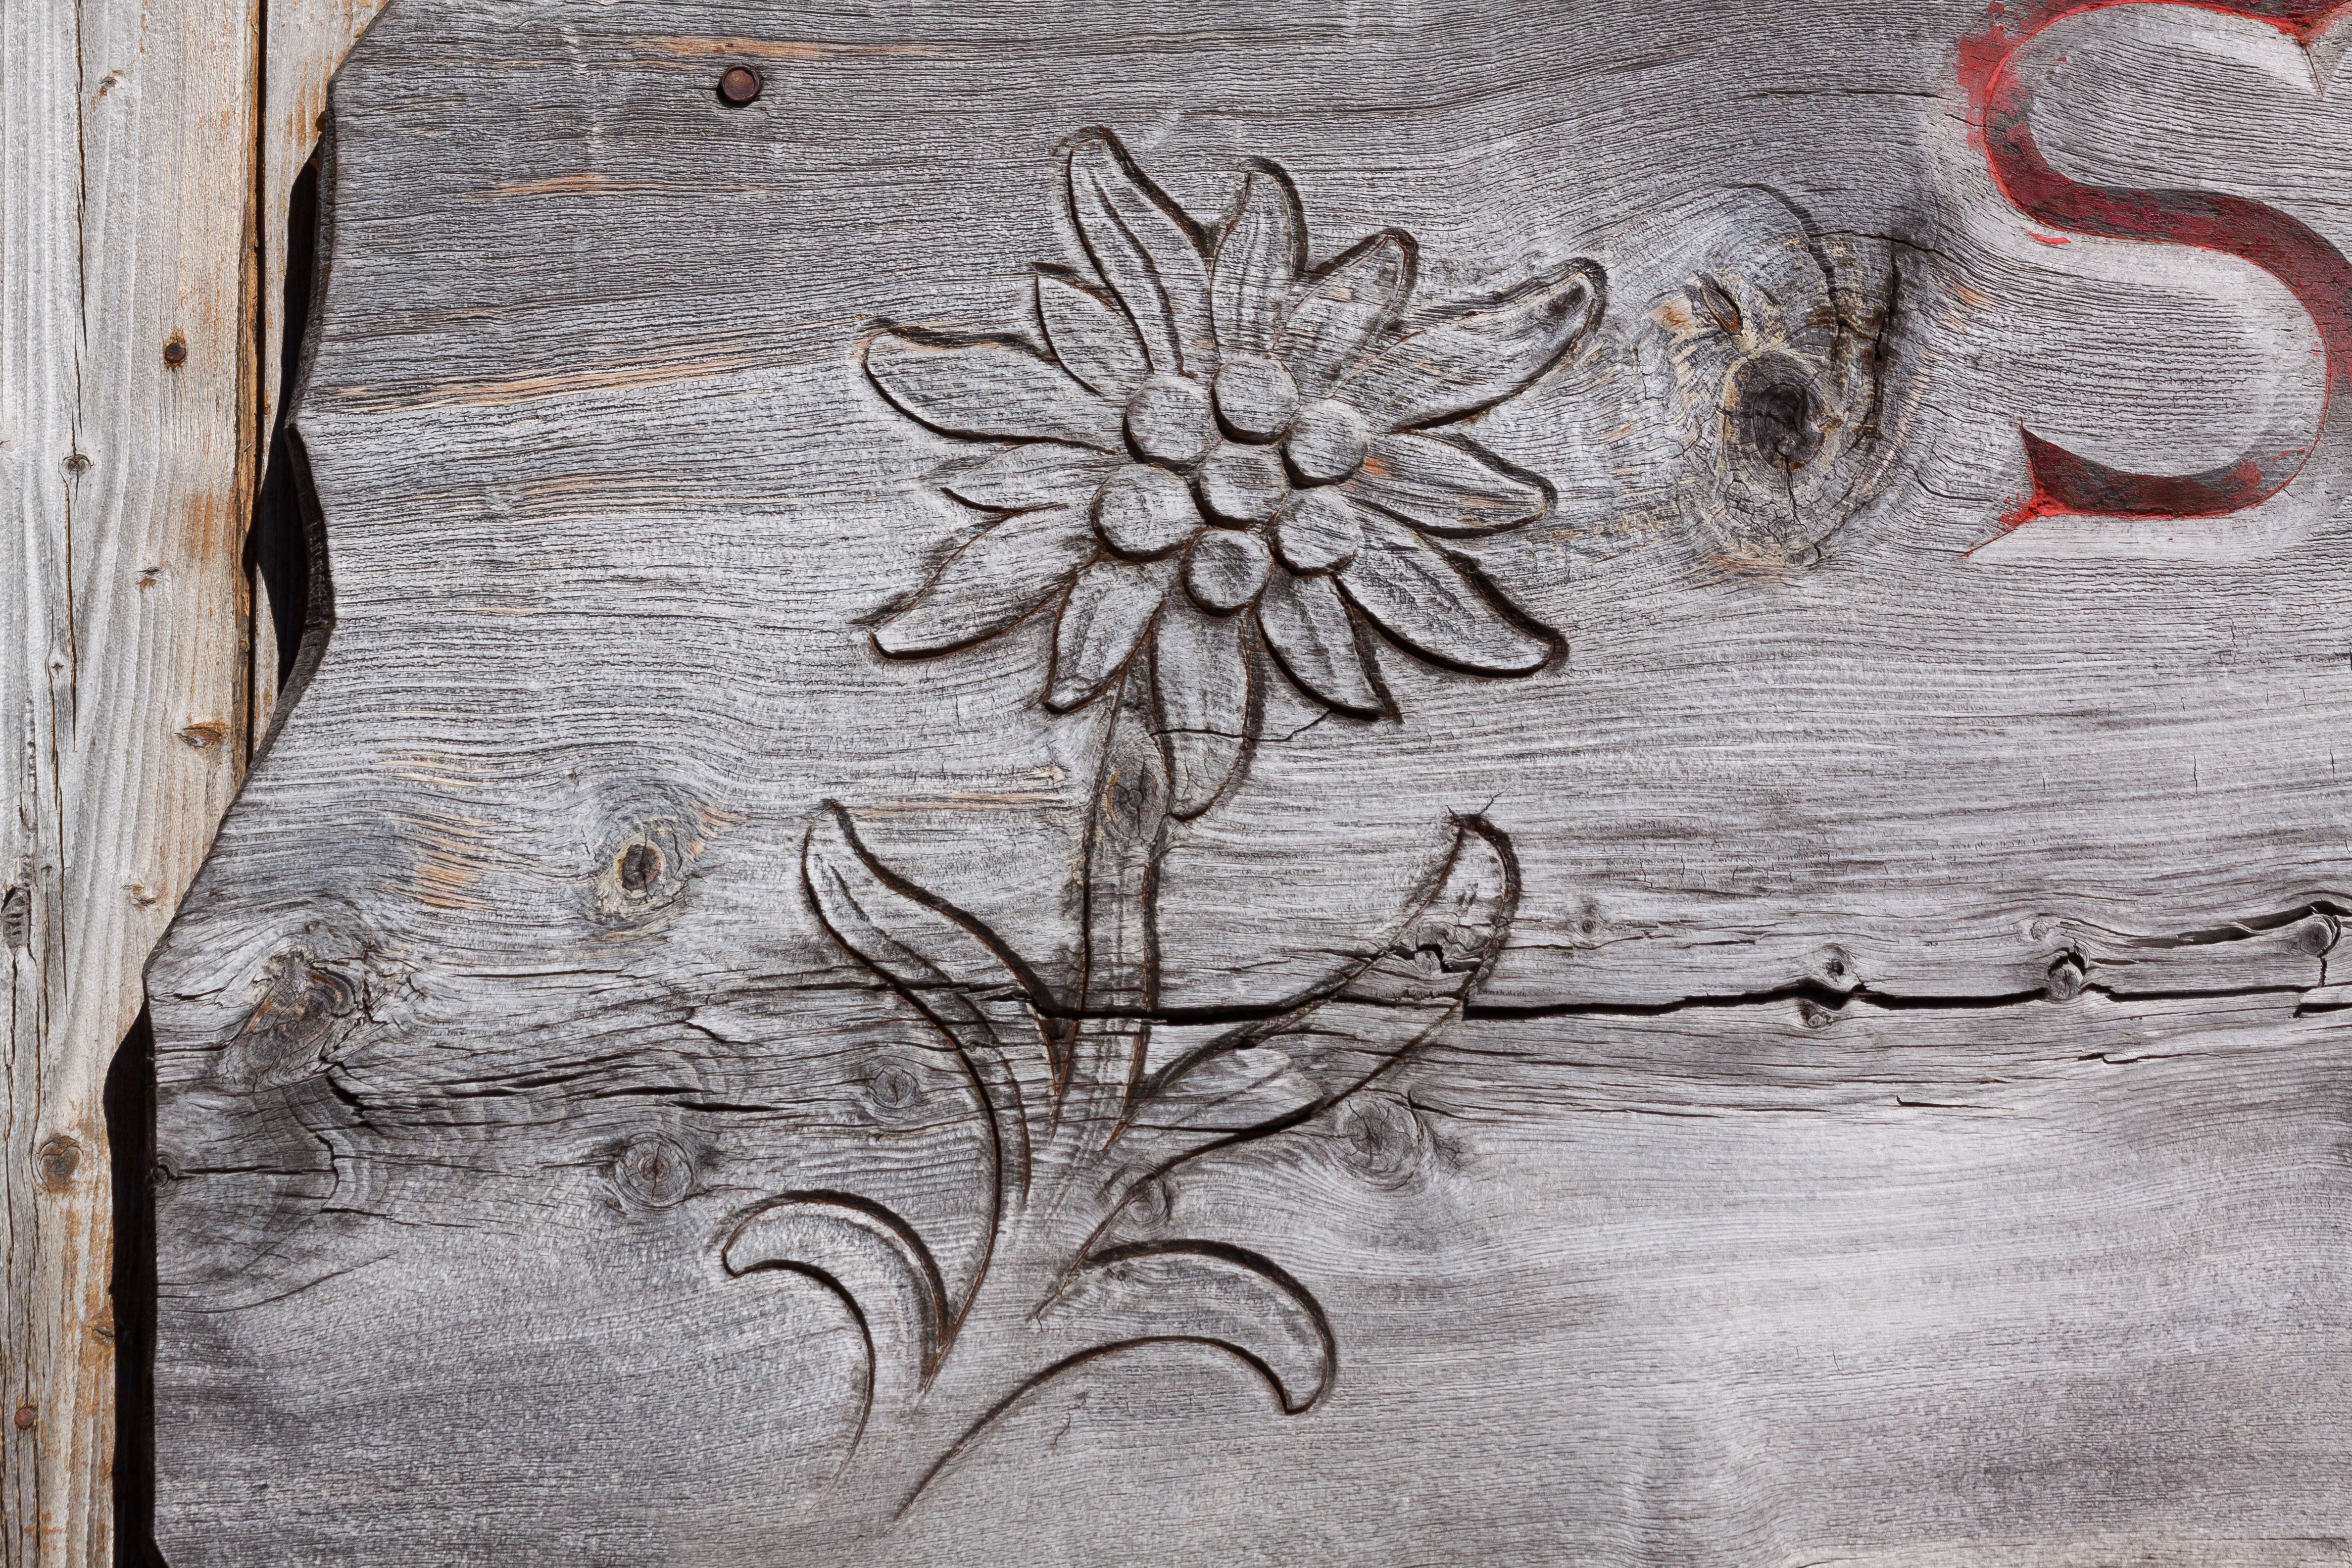
branch, wood, leaf, wall, hut, pattern, material, textile, art, sketch, drawing, design, carved, carving, relief, engraving, edelweiss, flooring